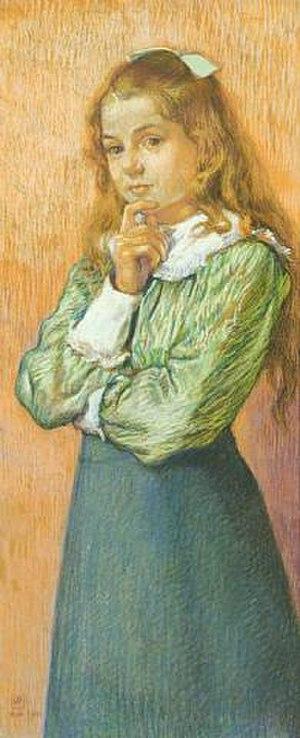
Portrait de la jeune Ida Braun (1891-1926), fille d'Alexandre Braun, future Baronne de Sadeleer
Johann Thomas Braun, père, dit Thomas Braun, né à Kommern dans l'Eifel le 12 novembre 1814 et mort à Ixelles le 7 mai 1906, est un directeur d'école et pédagogue de renom belge.